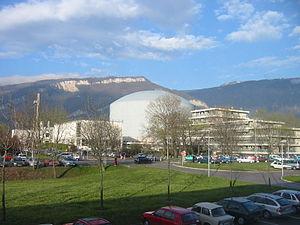
L'article des relations franco-allemandes concerne l'ensemble des relations bilatérales entre la France et l'Allemagne.
Le terme de Réacteur à Haut Flux - en anglais, High flux reactor - désigne un réacteur de recherche, et en particulier celui localisé en Europe, à l'Institut Laue-Langevin à Grenoble, qui a divergé pour la première fois en 1971. Le RHF forme, avec le European Synchrotron Radiation Facility voisin, un complexe unique au monde pour l'exploration de la matière.
L'Institut Laue-Langevin, nommé ainsi en l'honneur des physiciens Max von Laue et Paul Langevin est un organisme de recherche international situé sur le polygone scientifique de Grenoble et qui a symbolisé lors de sa création en 1967, la réconciliation franco-allemande.